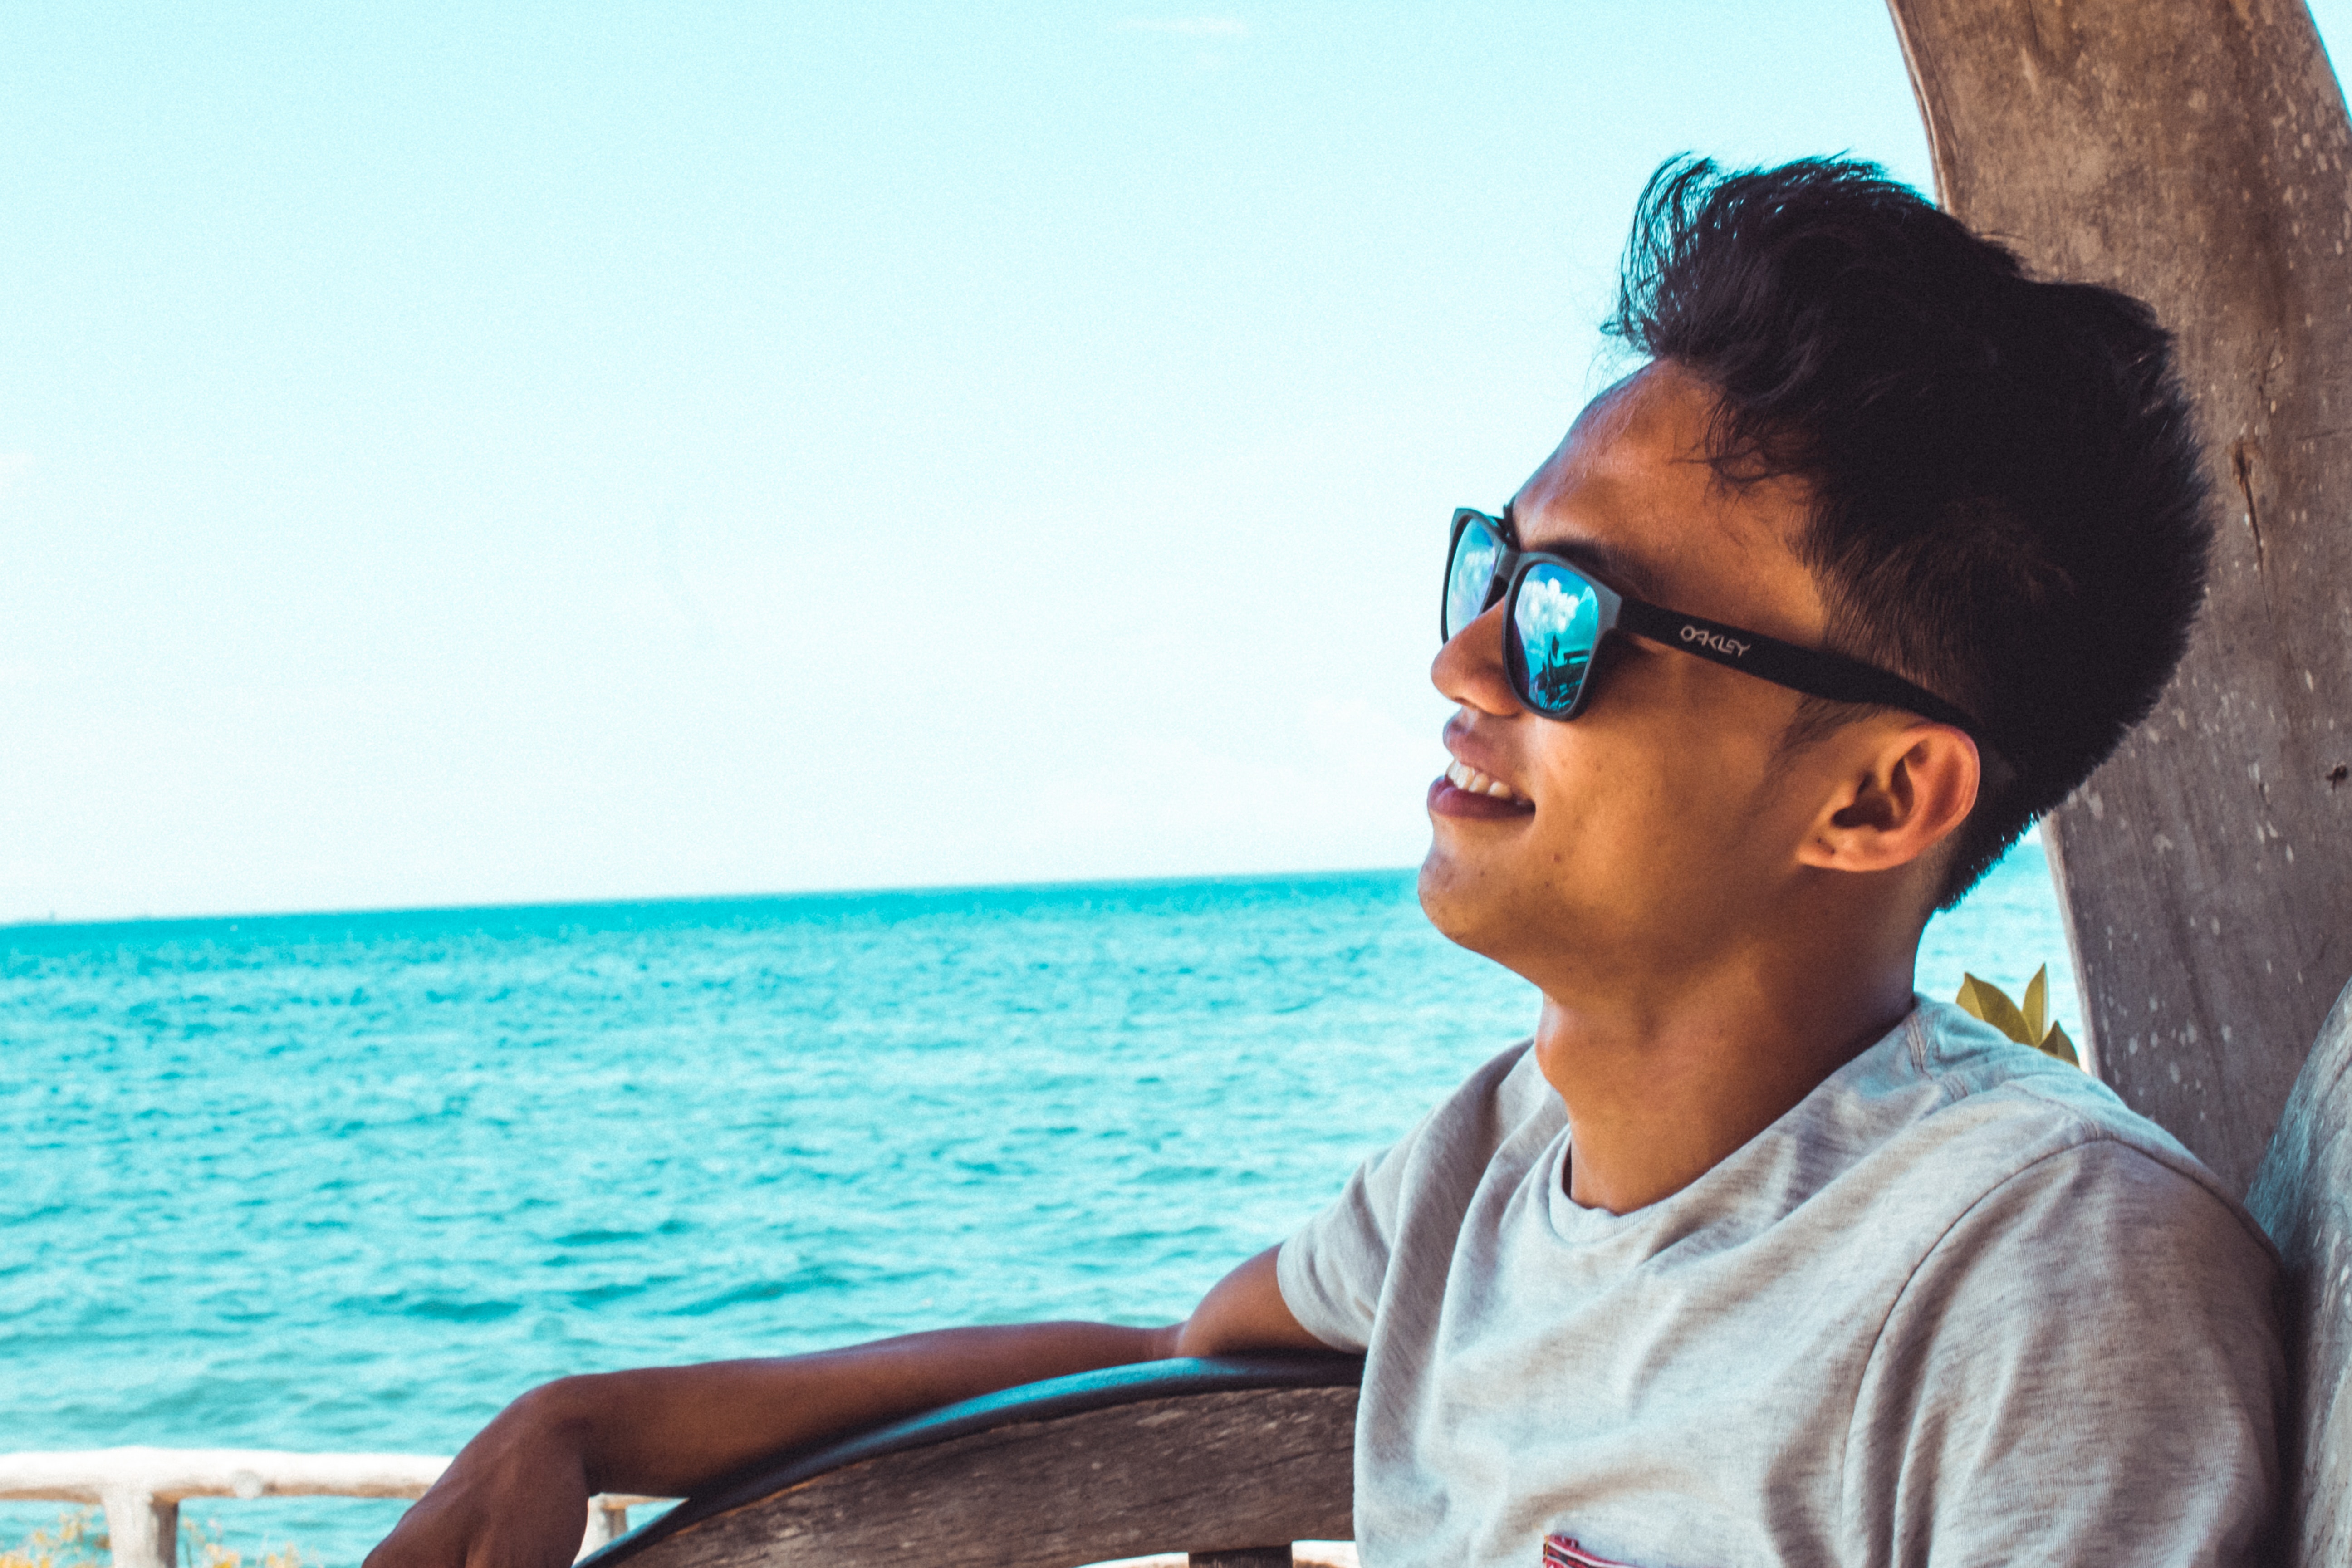
eyewear, sunglasses, cool, vacation, glasses, summer, sea, fun, ocean, sky, travel, beach, smile, leisure, tourism, photography, happy, vision care